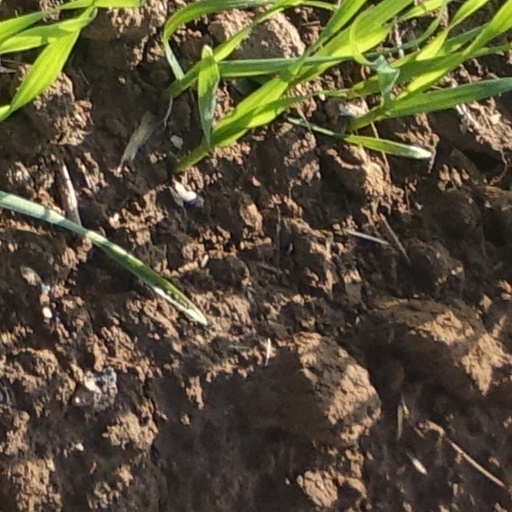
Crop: wheat